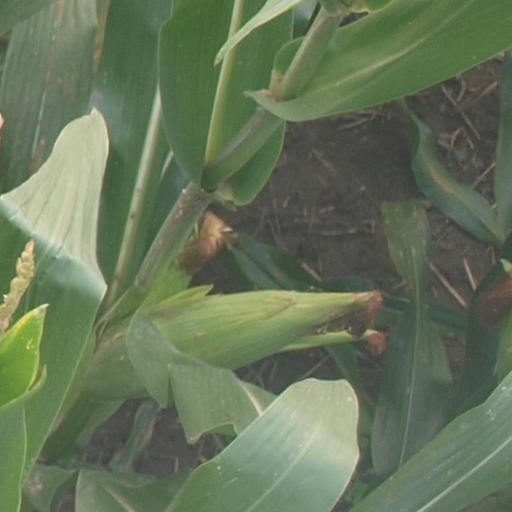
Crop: maize; corn